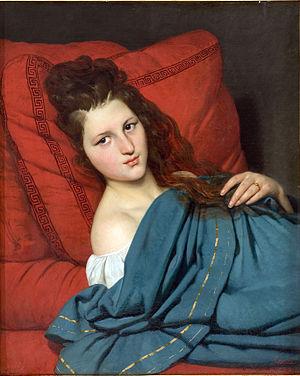
Joseph-Désiré Court, né à Rouen le 14 septembre 1797 et mort à Paris le 23 janvier 1865, est un peintre français.